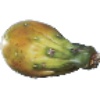
Label: Cactus fruit 1